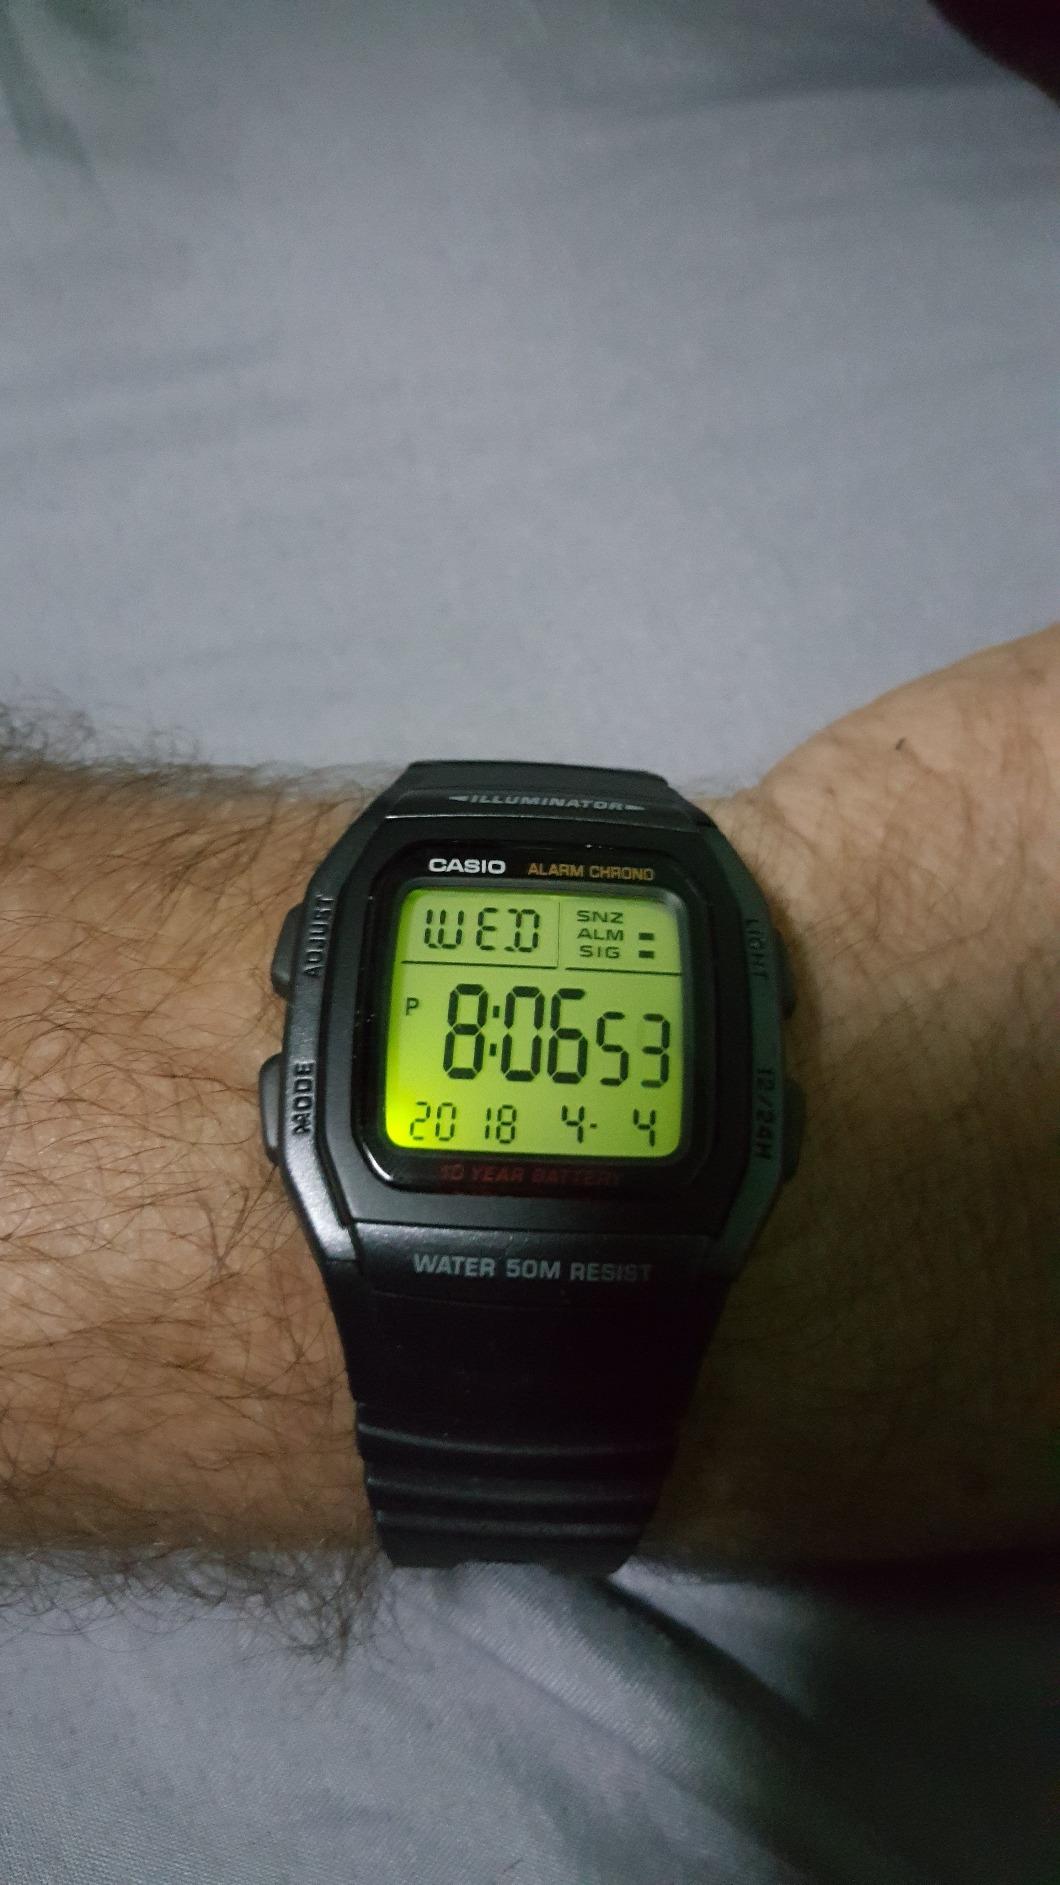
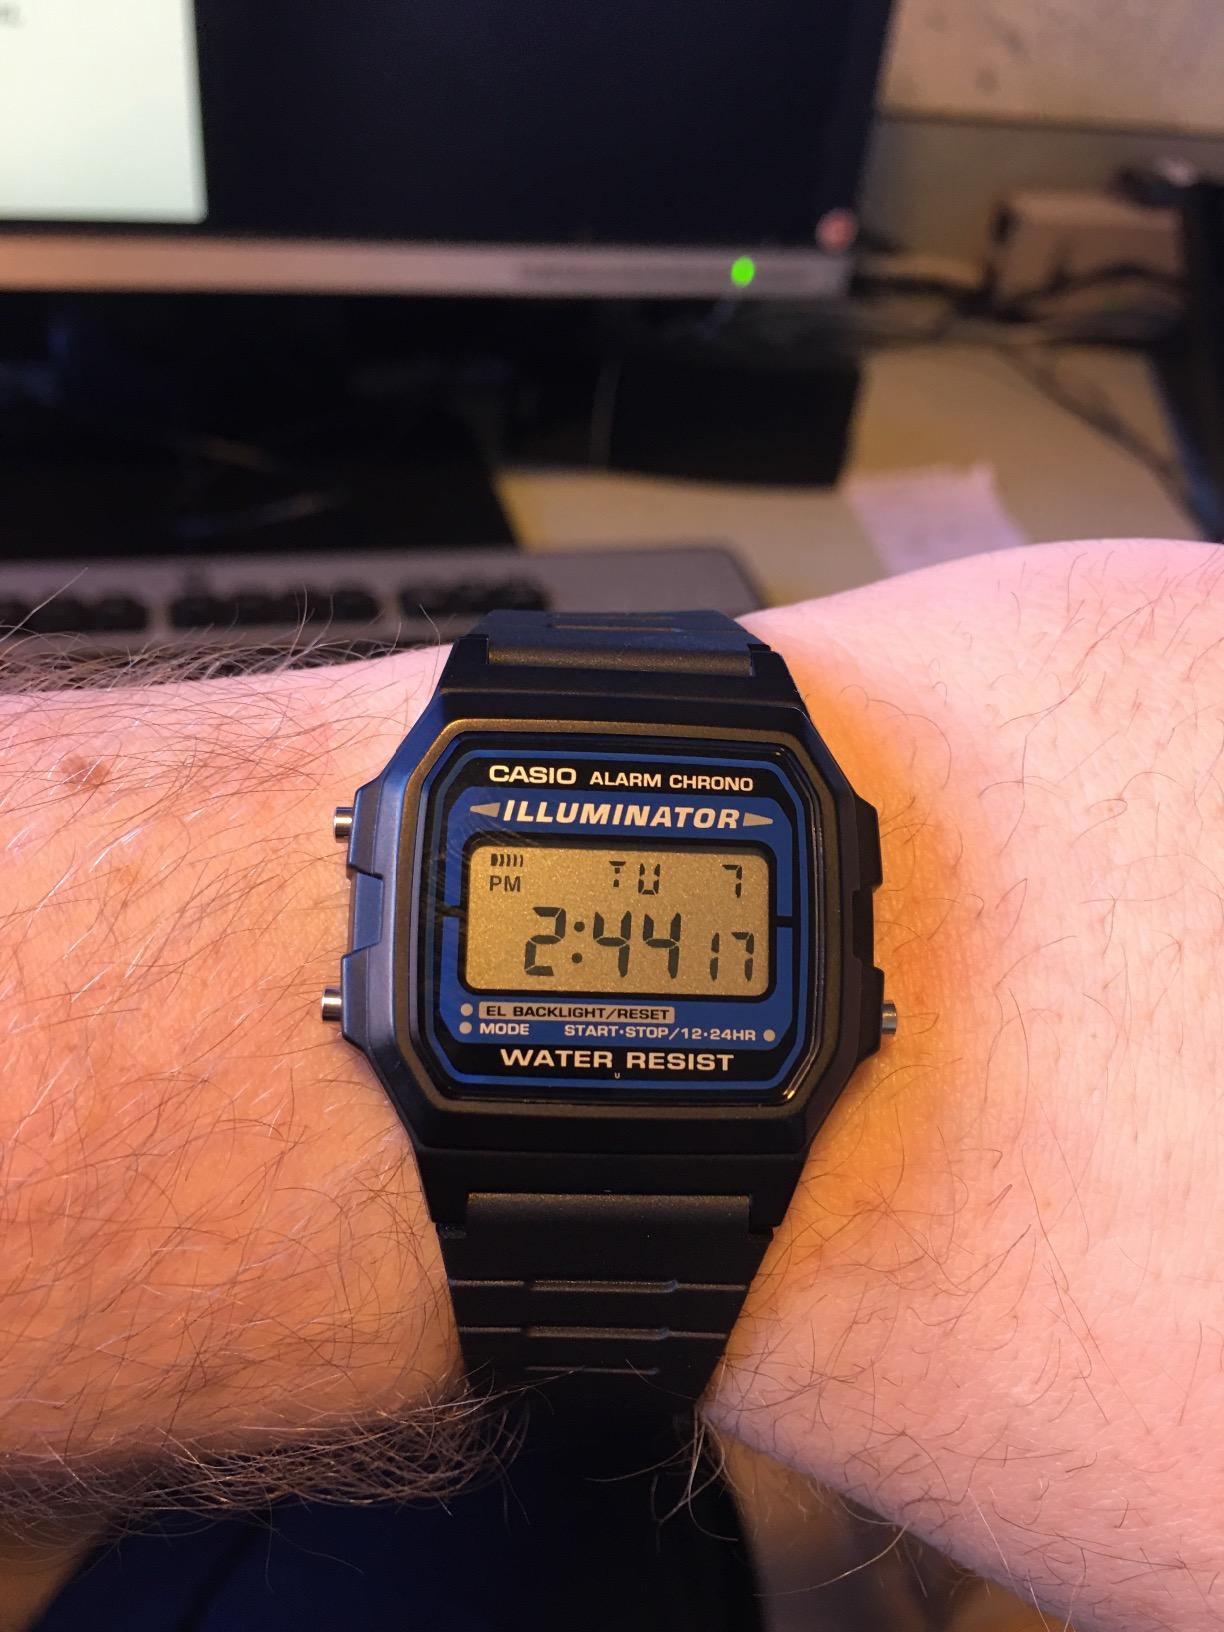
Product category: accessories_watch
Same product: no